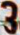
Number: 3